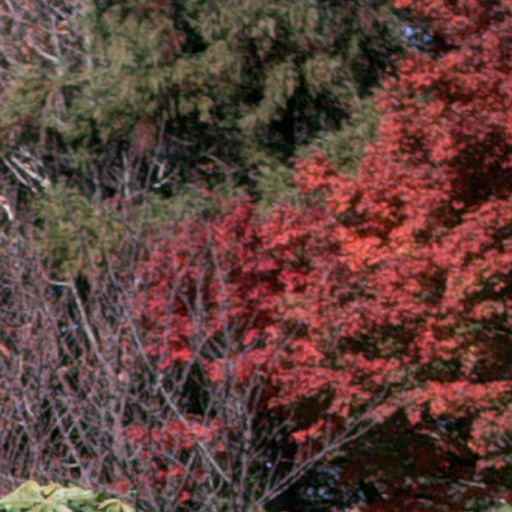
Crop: cassava